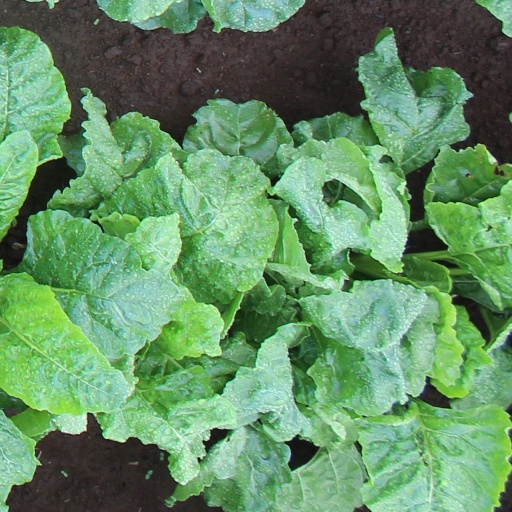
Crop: sugar beet